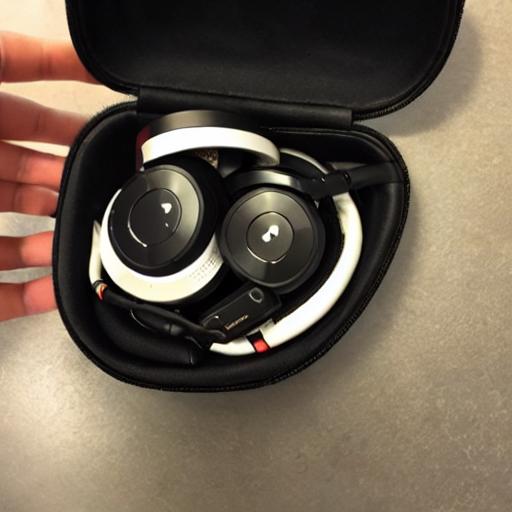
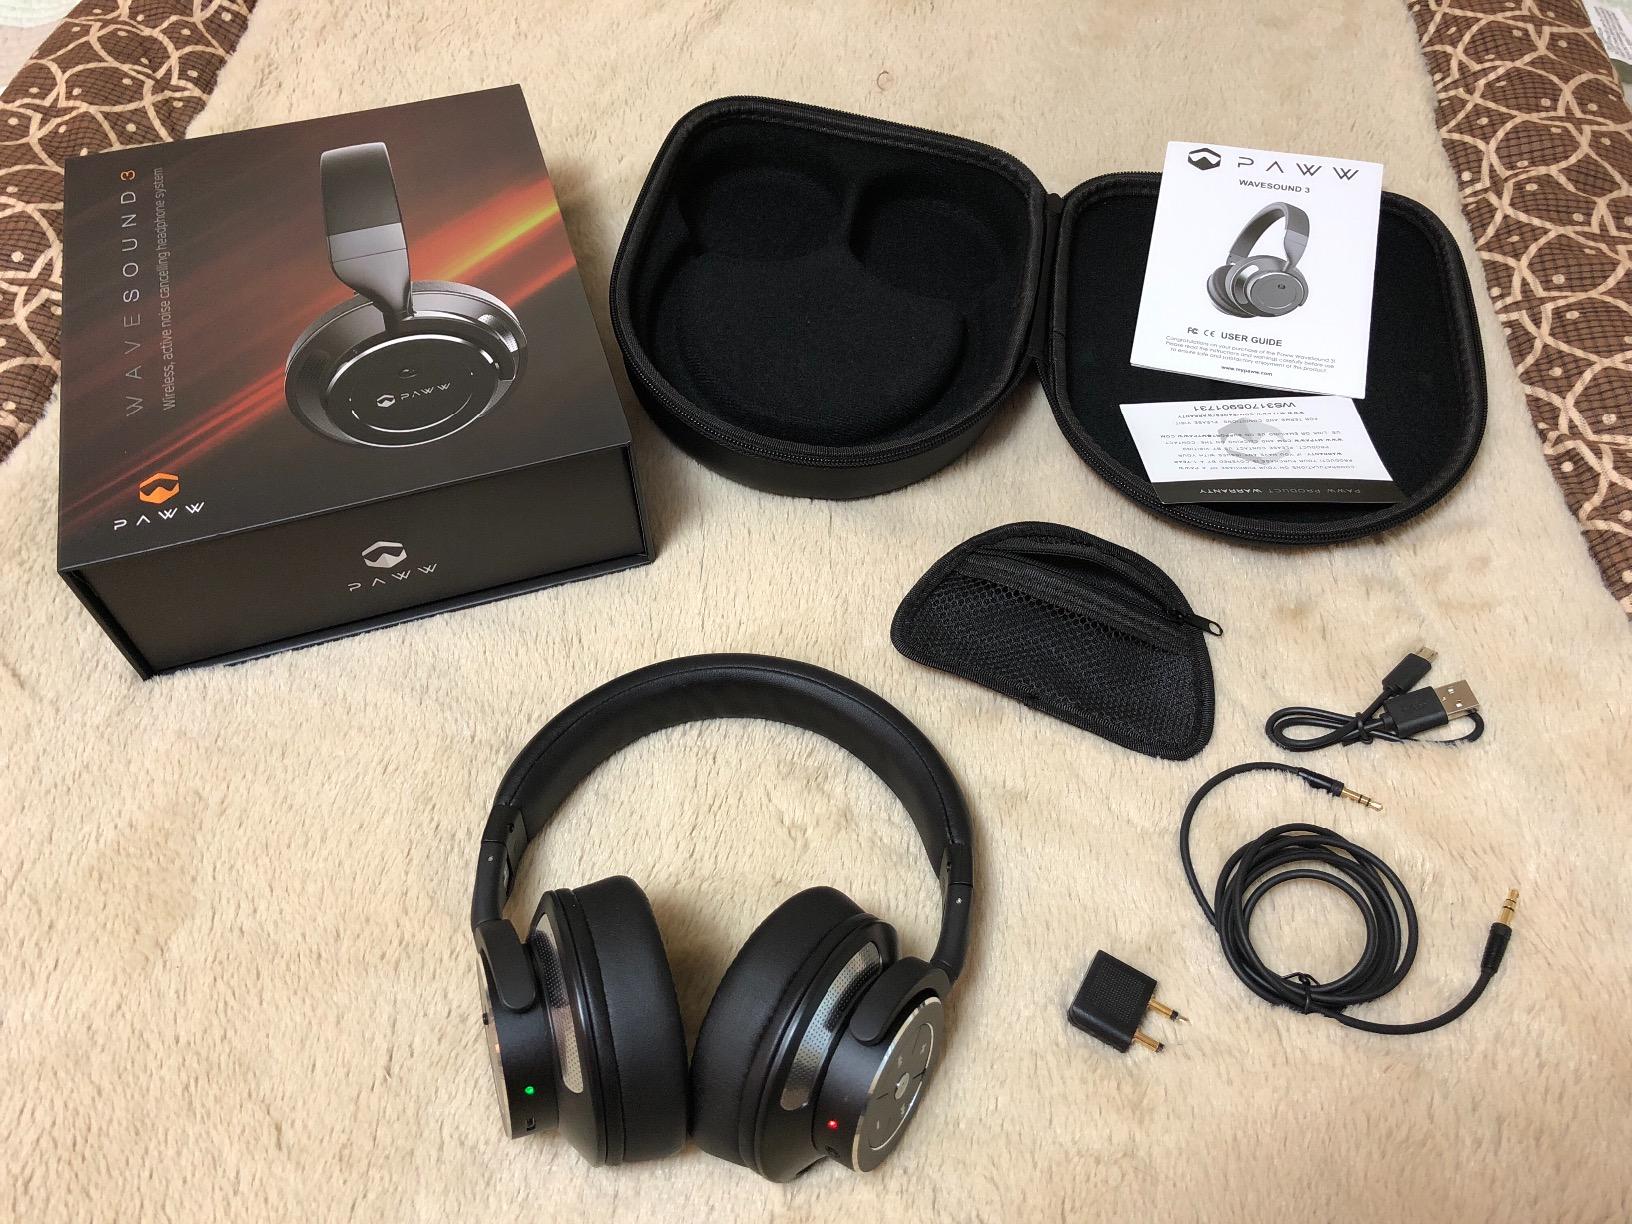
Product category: headphones
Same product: no